LSAT light machine gun

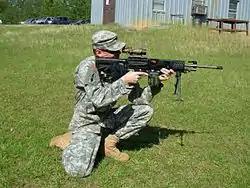
A U.S. Army soldier shooting a cased telescoped prototype in 2010

The LSAT light machine gun is a component of the Lightweight Small Arms Technologies (LSAT) program. The purpose of the program was to develop a lighter, yet highly reliable light machine gun (LMG). The program was initiated in 2004, when the Joint Service Small Arms Program (JSSAP) challenged the American defence industry to develop a lighter small arms and also design lighter ammunition.